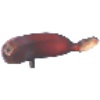
Label: Banana Red 1